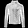
Label: Coat